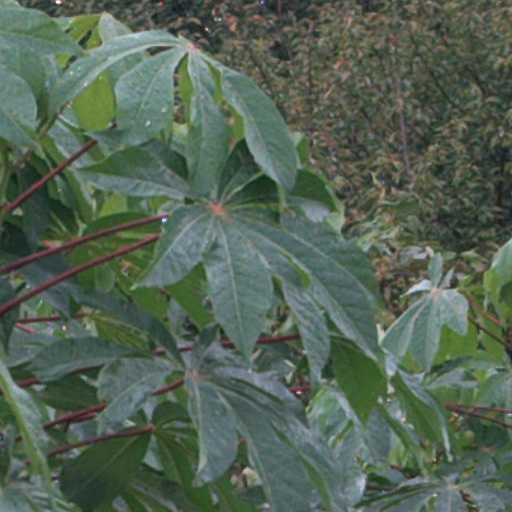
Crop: cassava